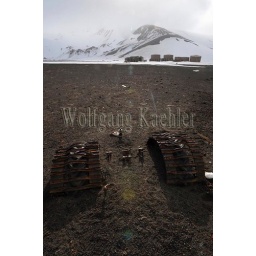
Antarctica, deception island, port foster, whalers bay, old whaling station, rusty equipment, tractor covered by lava on beach